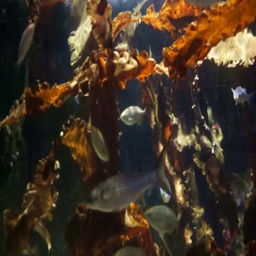
fishes in a tank with a lot of current